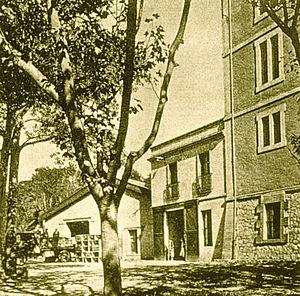
Établissement des eaux de Montmirail, centre d'embouteillage, à la fin du XIXe siècle
La source de Montmirail, dite Source verte, a été exploitée et mise en service du 26 mai 1859 à 1939. Située, au bas du piémont des Dentelles de Montmirail, sur le territoire de la commune de Gigondas, elle était uniquement accessible par la route partant de Vacqueyras. Elle a accueilli les plus grandes personnalités de l'époque comme Frédéric Mistral ou l'actrice Sarah Bernhardt.
Les Dentelles de Montmirail, situées dans le département français de Vaucluse, sont une chaîne de montagne qui marque la limite occidentale des monts de Vaucluse. Elles sont situées au nord de Carpentras, au sud de Vaison-la-Romaine et à l'ouest du mont Ventoux. Leur point culminant est la crête de Saint-Amand à 722 mètres d'altitude.